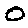
Label: 0